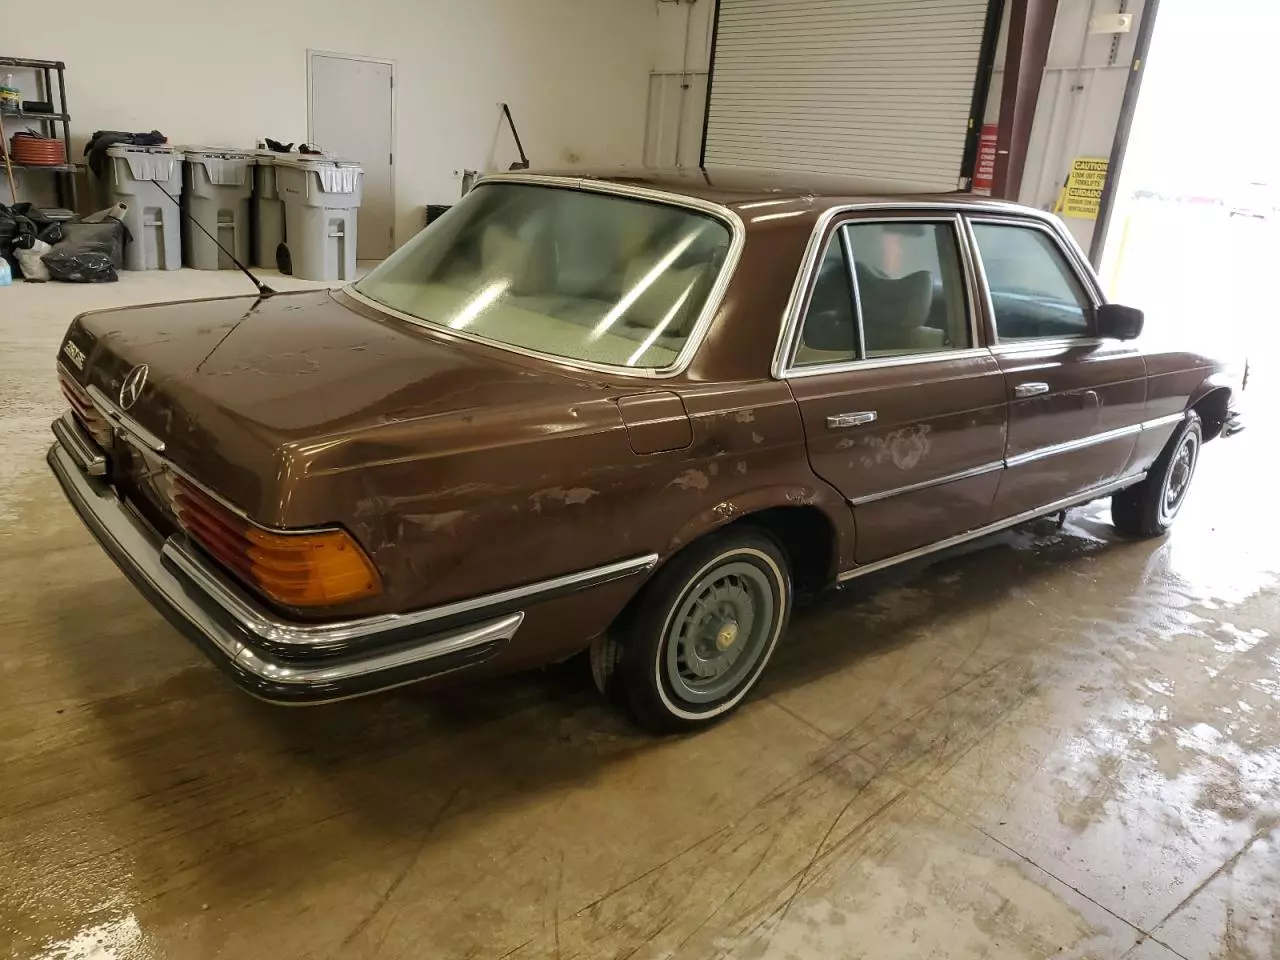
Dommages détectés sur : aile avant droite, porte avant droite, porte arrière droite, aile arrière droite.
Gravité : majeur